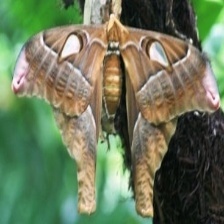
Species: HERCULES MOTH